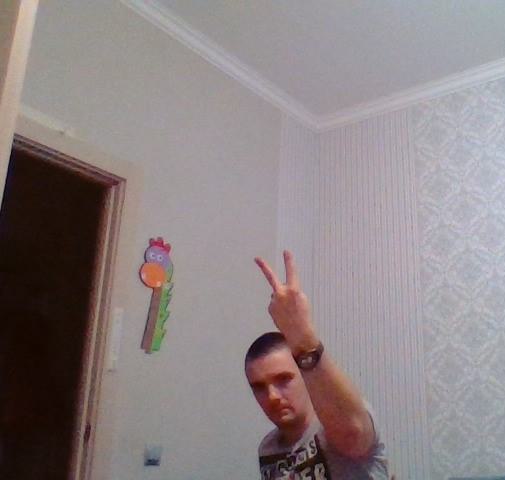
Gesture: peace_inverted